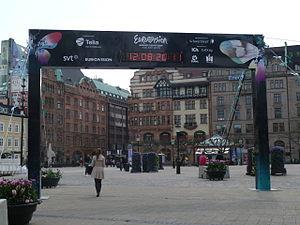
Compte à rebours avant le début du Concours Eurovision 2013, sur la place centrale (Stortorget) de Malmö, en Suède.
Le Concours Eurovision de la chanson 2013 est la 58ᵉ édition du Concours Eurovision de la chanson dont les trois soirées furent diffusées les 14, 16 et 18 mai. Le slogan de cette édition est We Are One.